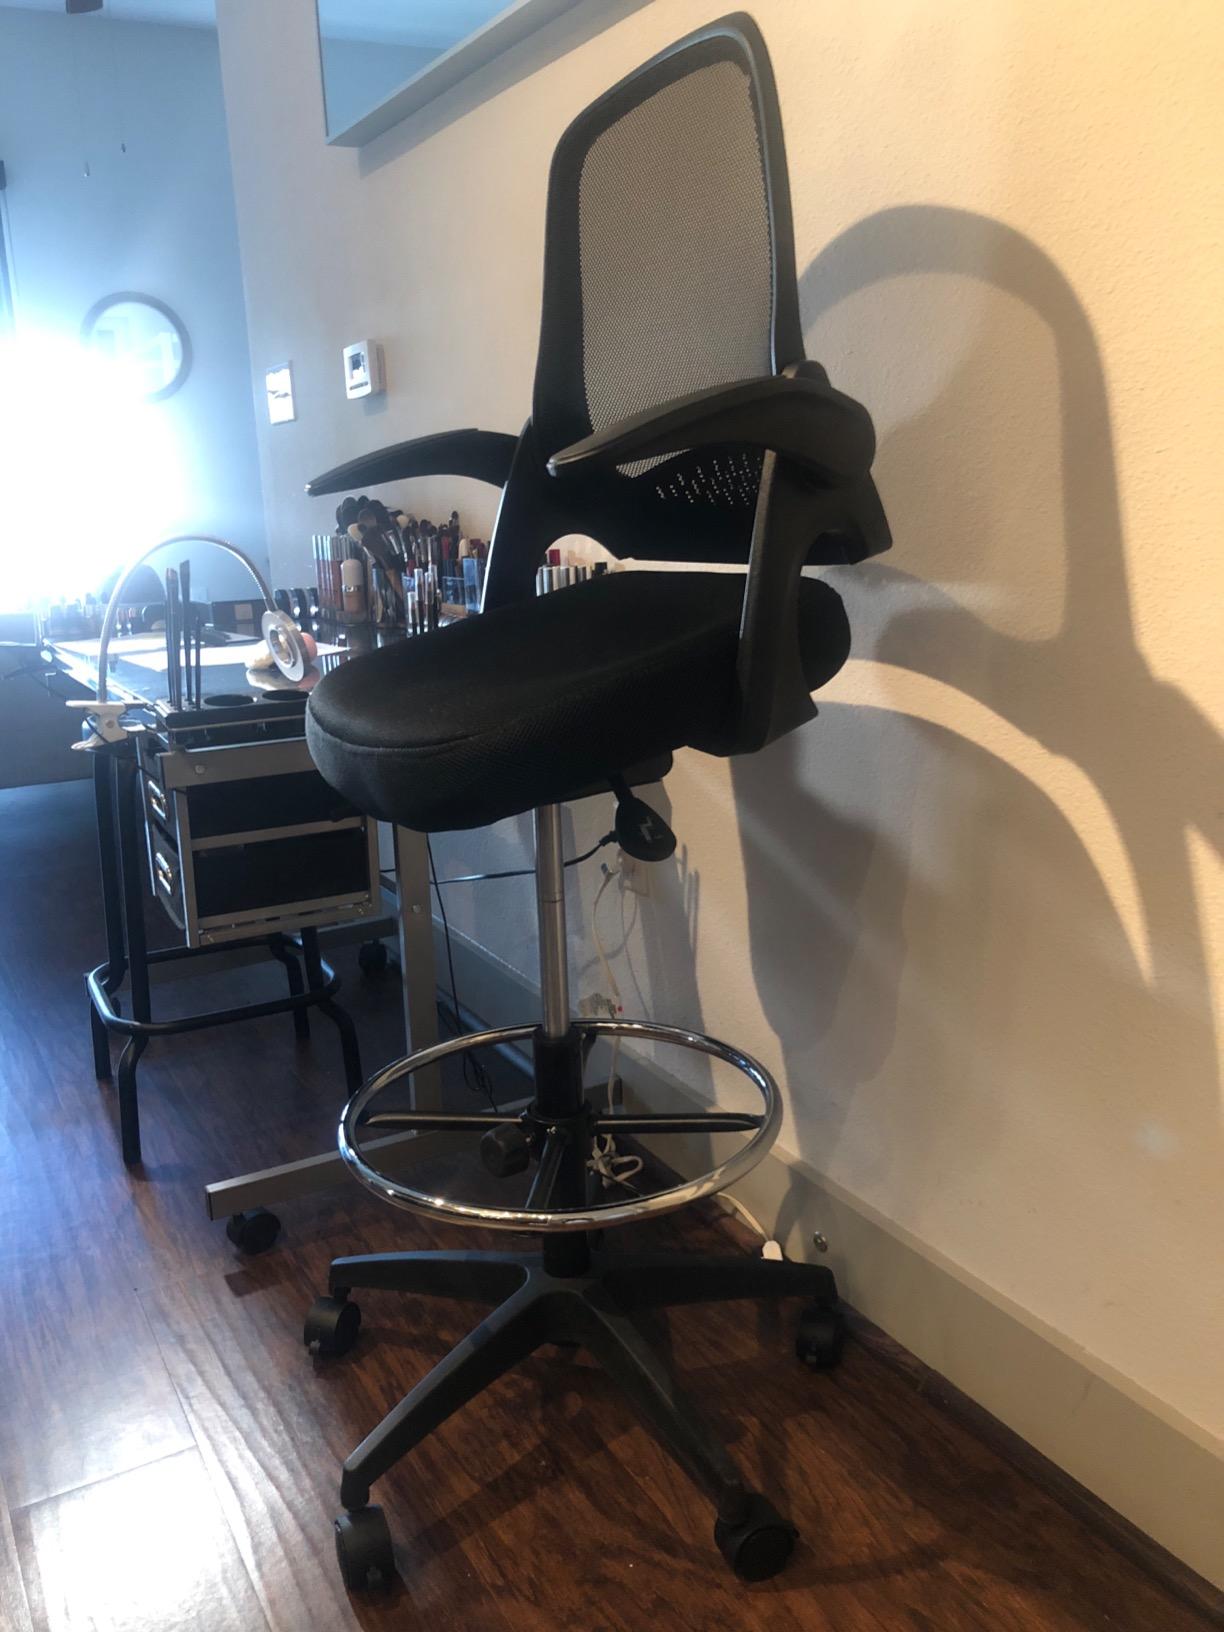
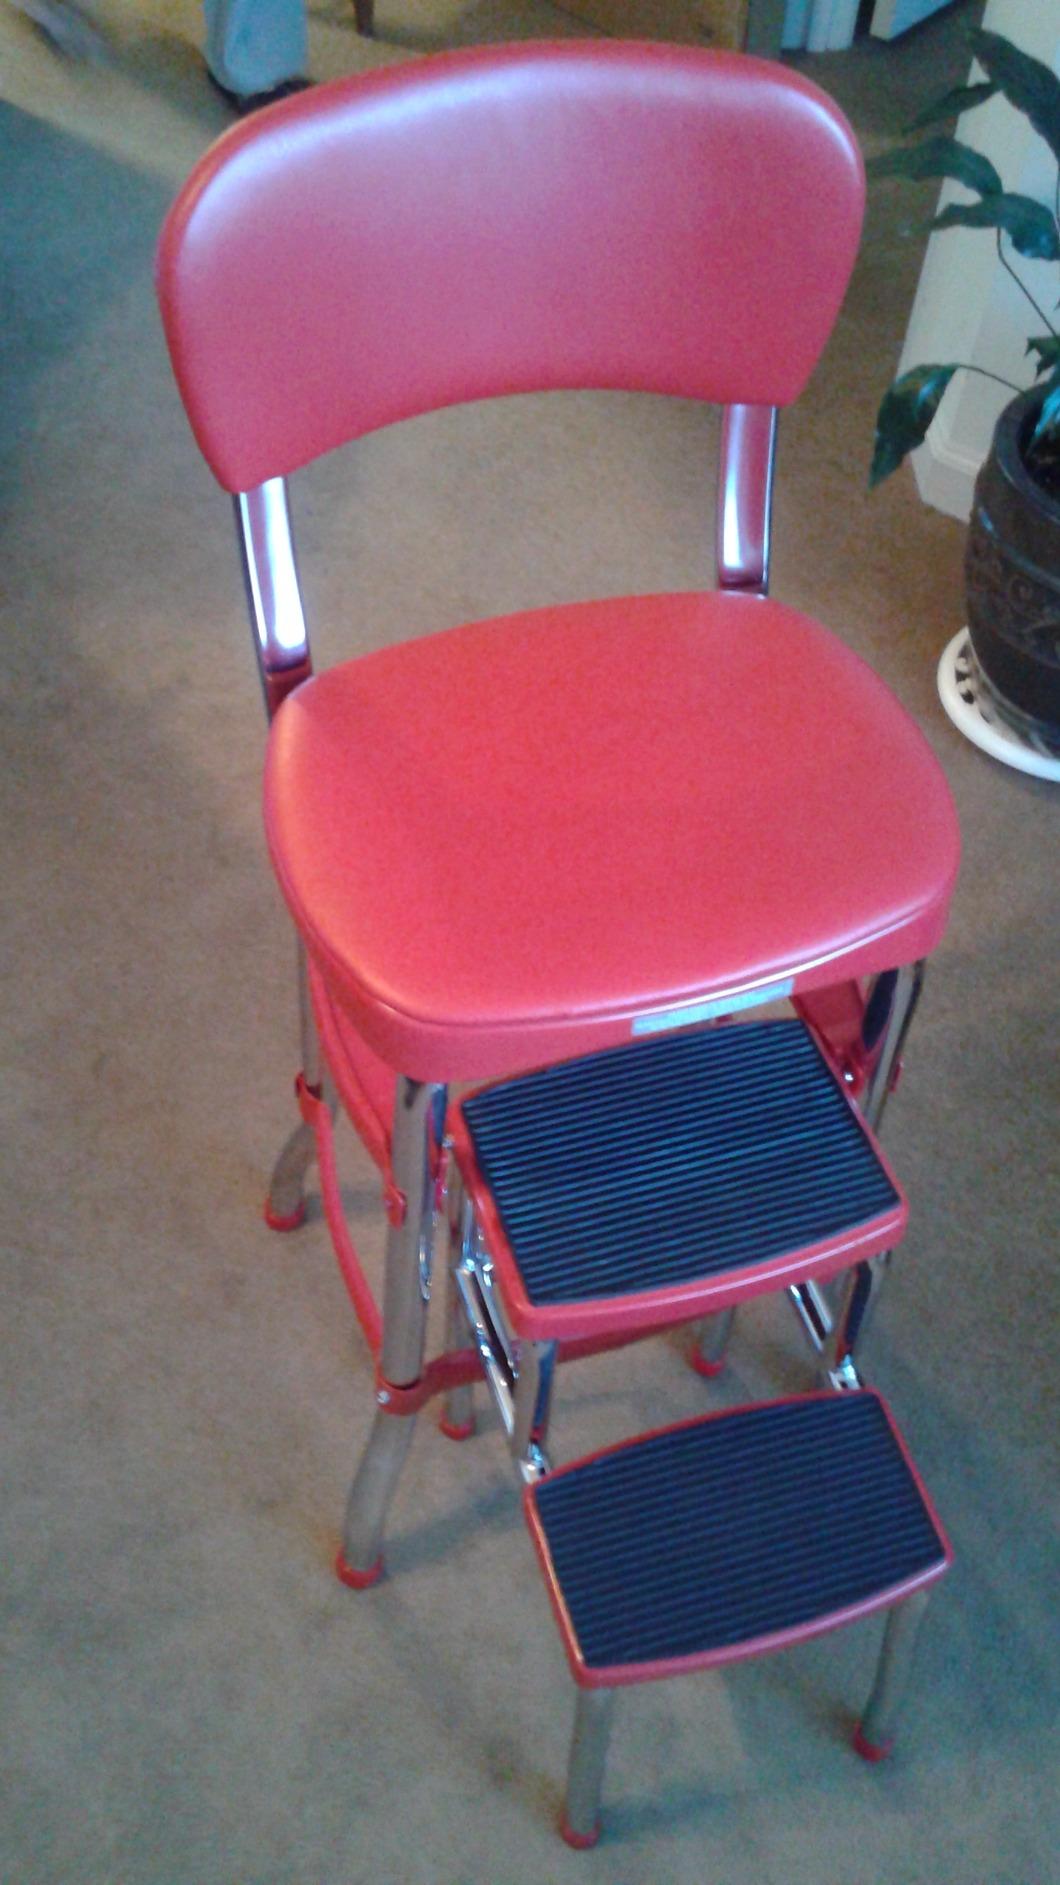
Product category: items_chair
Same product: no